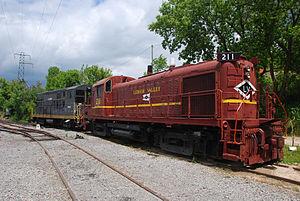
La Lehigh Valley Railroad est un ancien réseau de chemins de fer construit dans le Nord-Est des États-Unis, conçu pour le transport de charbon. Il fait partie des chemins de fer américains de classe I.